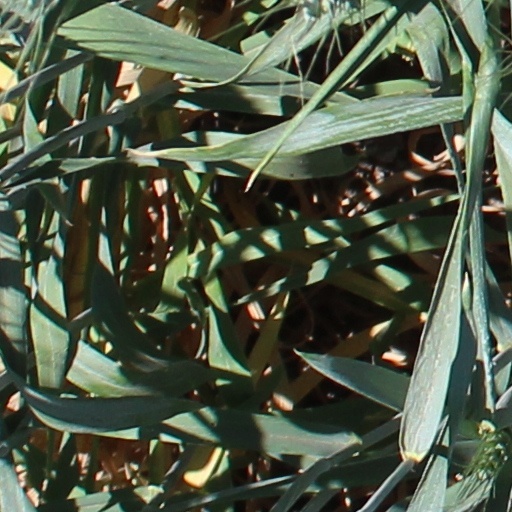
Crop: wheat